Anti-Americanism

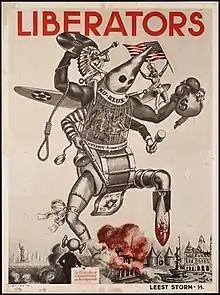
A 1944 German propaganda poster aimed at the Dutch, from a Norwegian World War II poster by Harald Damsleth

The "Liberators" poster that was distributed by the Nazis to a Dutch audience in 1944 displays multiple elements of anti-American attitudes promoted by the Nazis. The title "Liberators" refers to a common Allied justification for attacking Germany (and possibly the American B-24 Liberator bombers as well), and the poster depicts this "liberation" as the destruction of European cities. The artist was Harald Damsleth, a Norwegian who worked for the NS in occupied Norway.